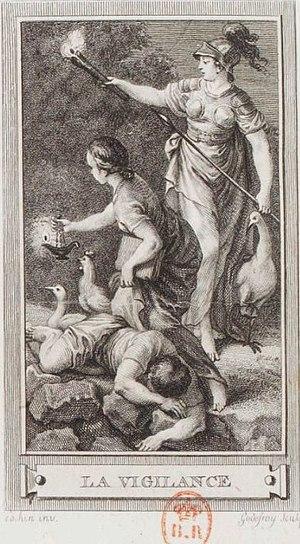
La vigilance illustration de Charles-Nicolas Cochin dans Iconologie, ou Traité de la science des allégories / ... en 350 figures gravées avec les explications relatives à chaque sujet par Gaucher.tome 4 1796.
La notion de vigilance peut renvoyer à plusieurs réalités.